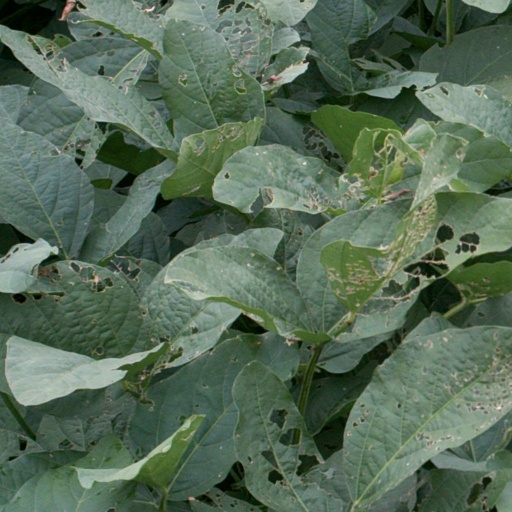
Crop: soybean